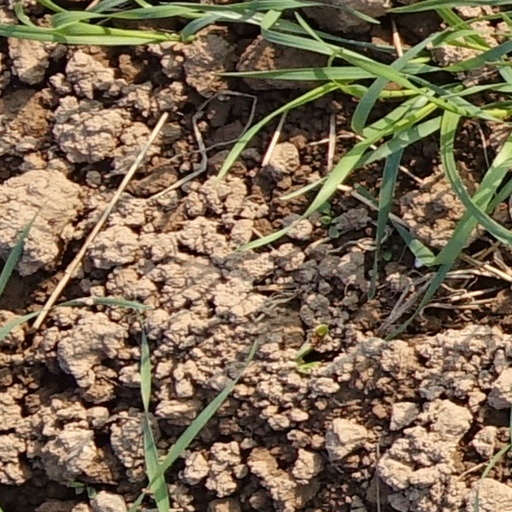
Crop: wheat